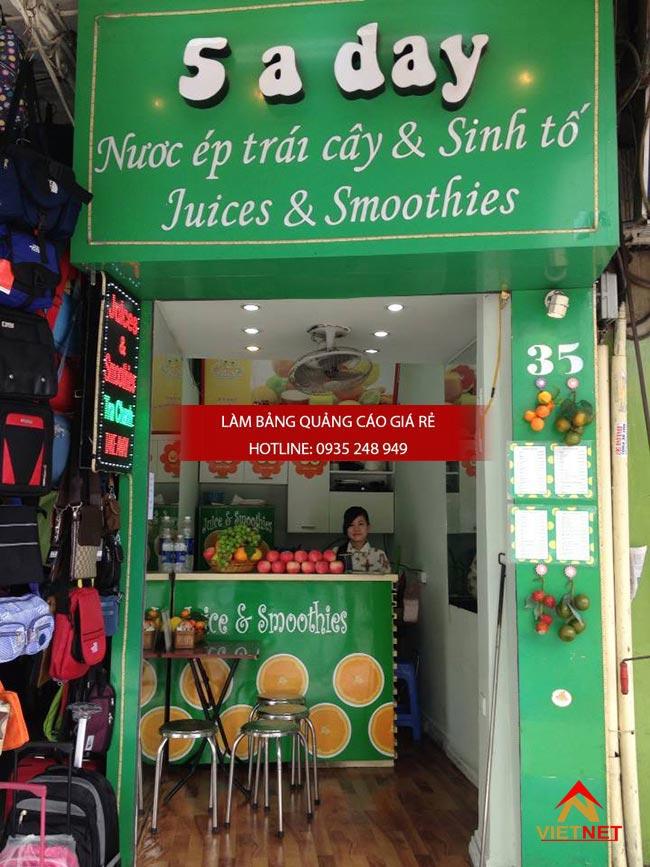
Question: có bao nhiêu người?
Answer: có một người